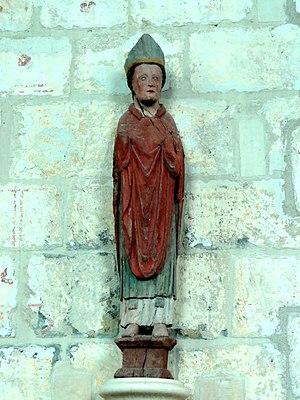
Mobilier de l'église - voir titre.
L'église Saint-Sulpice est une église catholique paroissiale située à Seraincourt, dans le département français du Val-d'Oise. Elle est d'origine incertaine, et était desservie par des chanoines Prémontrés de 1175 à 1791. D'un aspect extérieur très hétérogène, l'église réunit des parties de quatre principales époques, et sa structure ne peut se comprendre qu'en regardant l'intérieur. Contrairement à ce que suggère la fenêtre gothique flamboyante du chevet, qui n'est pas antérieure à la fin du XVᵉ siècle, les parties les plus anciennes sont le chœur voûté en berceau, la base du clocher et le clocher lui-même, qui abritent des chapiteaux romans d'une facture archaïque, et devraient remonter à la période comprise entre 1110 et 1125 environ. La mouluration des arcs-doubleaux est loin d'être la règle à cette époque, ce qui confère à l'église un rôle de précurseur. Le clocher est quant à lui un prototype des clochers en bâtière à colonnettes d'angle du Vexin français. Sans doute après l'installation des chanoines, l'église est pourvue d'un nouveau croisillon nord et d'une chapelle latérale nord du chœur, qui sont de style gothique primitif, hormis un portail d'apparence romane.